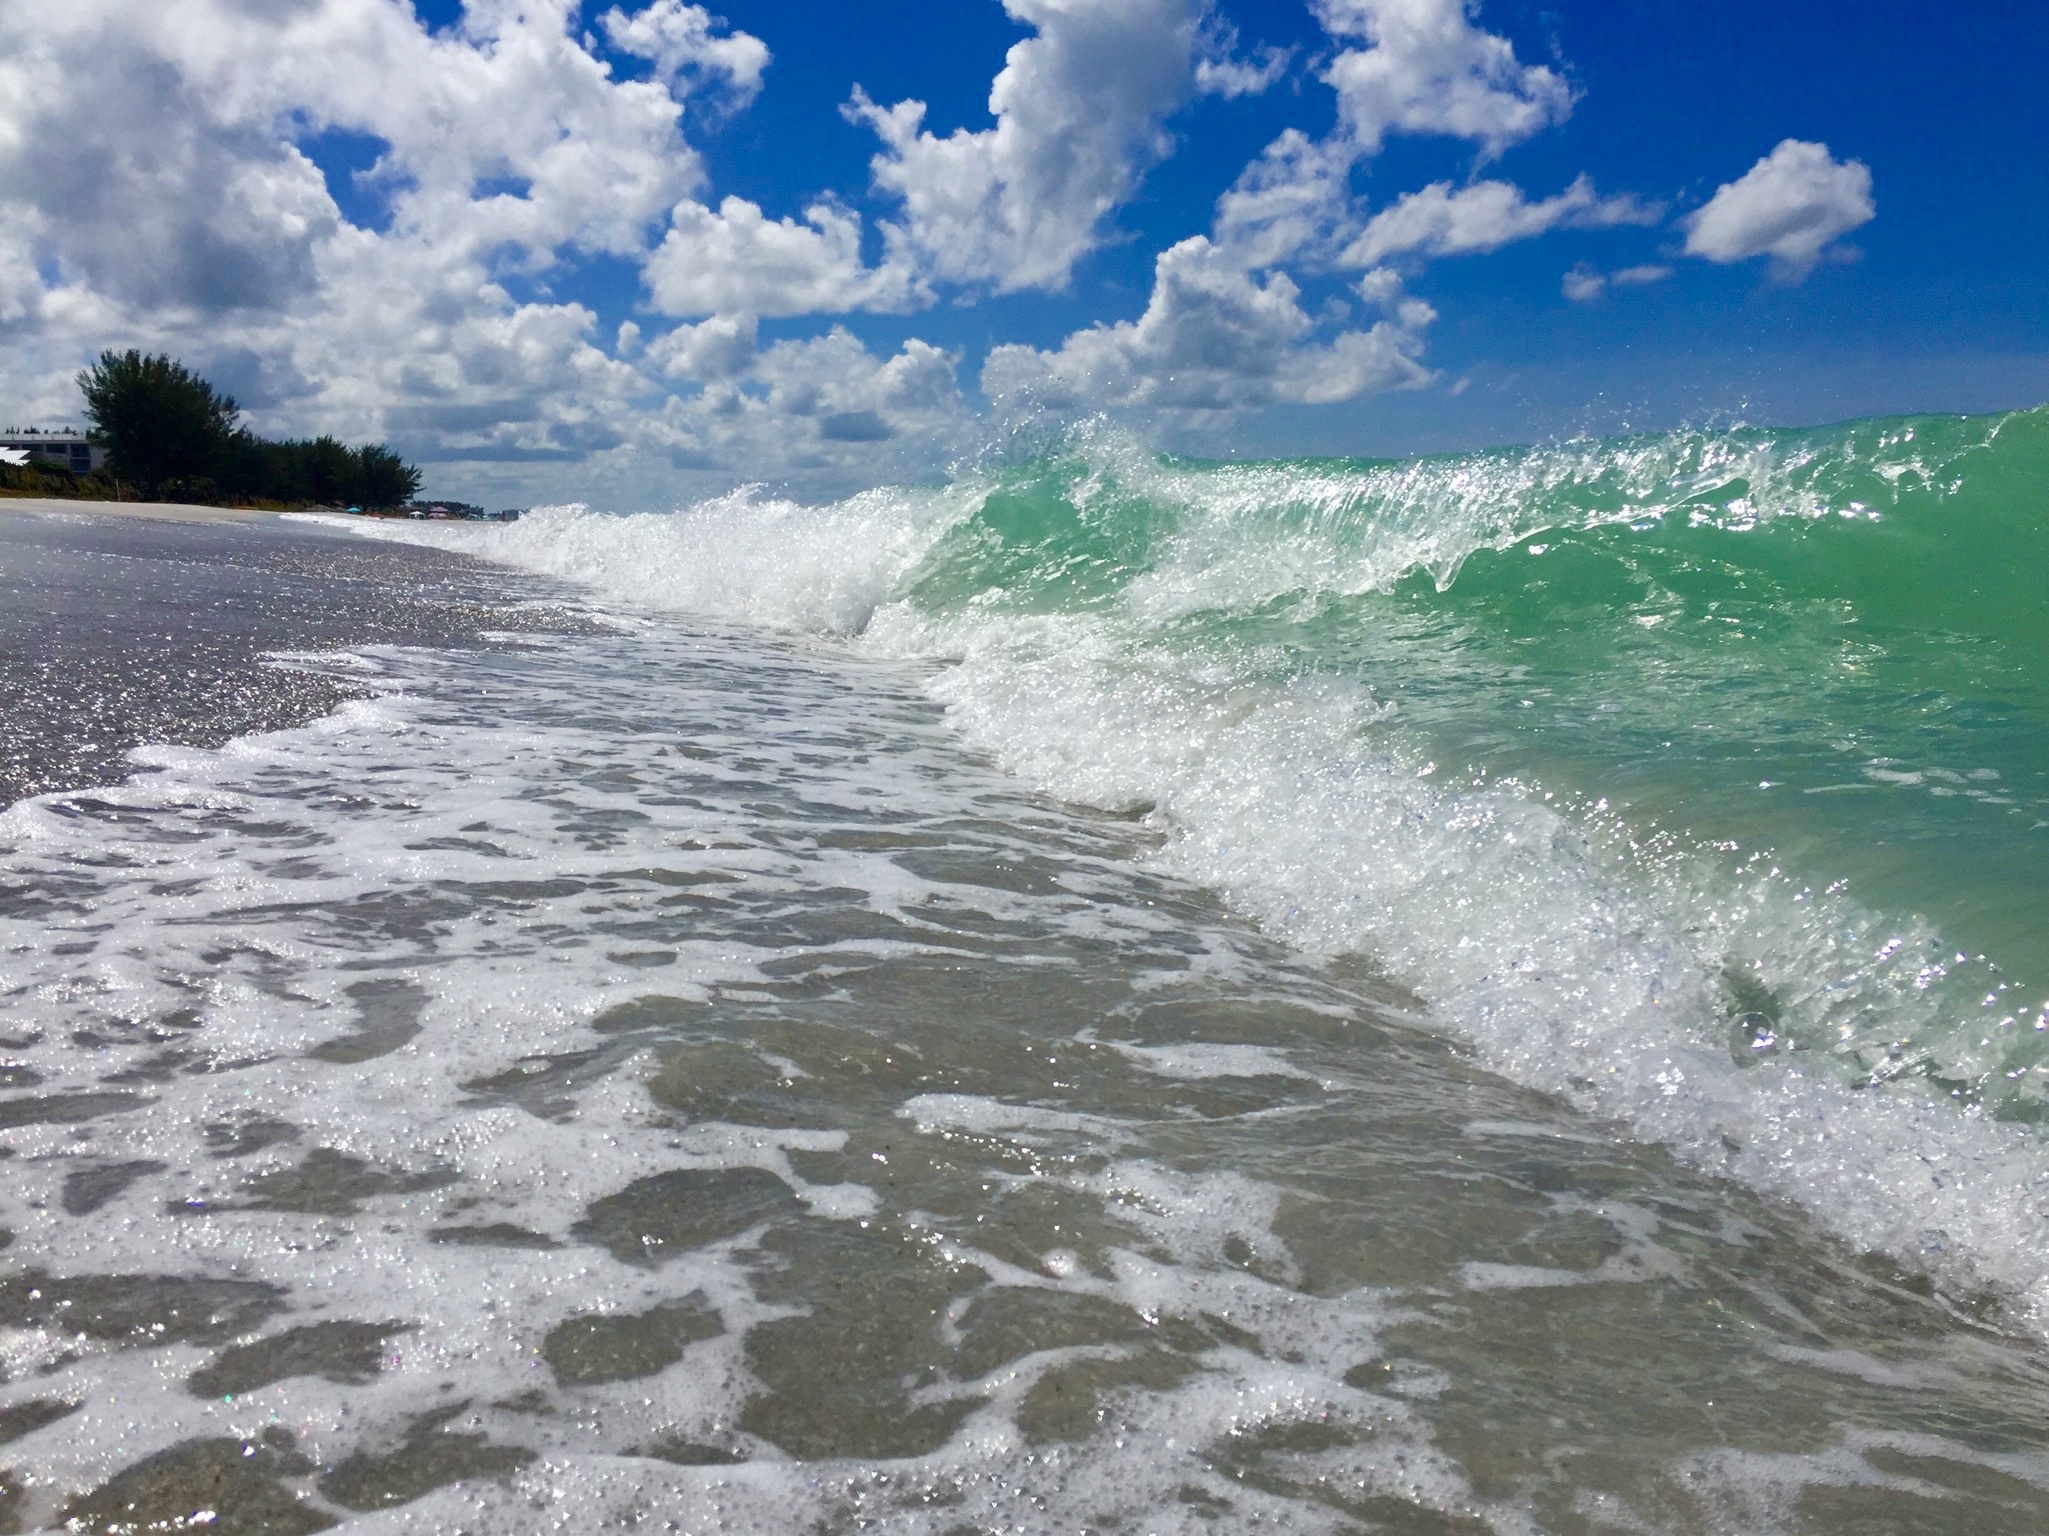
beach, sea, coast, ocean, shore, wave, wind, bay, rapid, wind wave